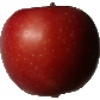
Label: braeburn_apple